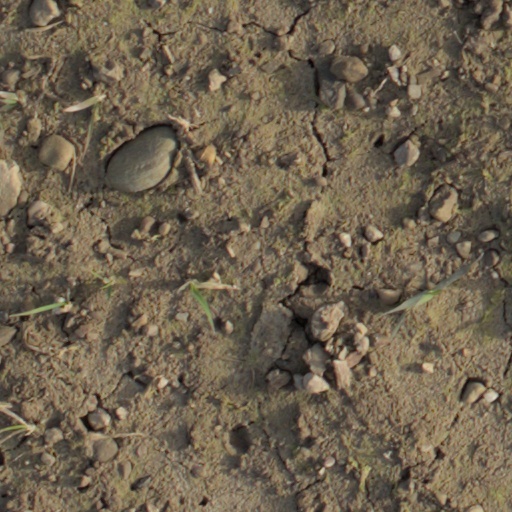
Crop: wheat